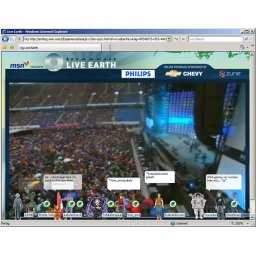
The berlin rock band &amp;quot;MIA&amp;quot; rocking the house at Live Earth concert in Hamburg. Great show, great woman.